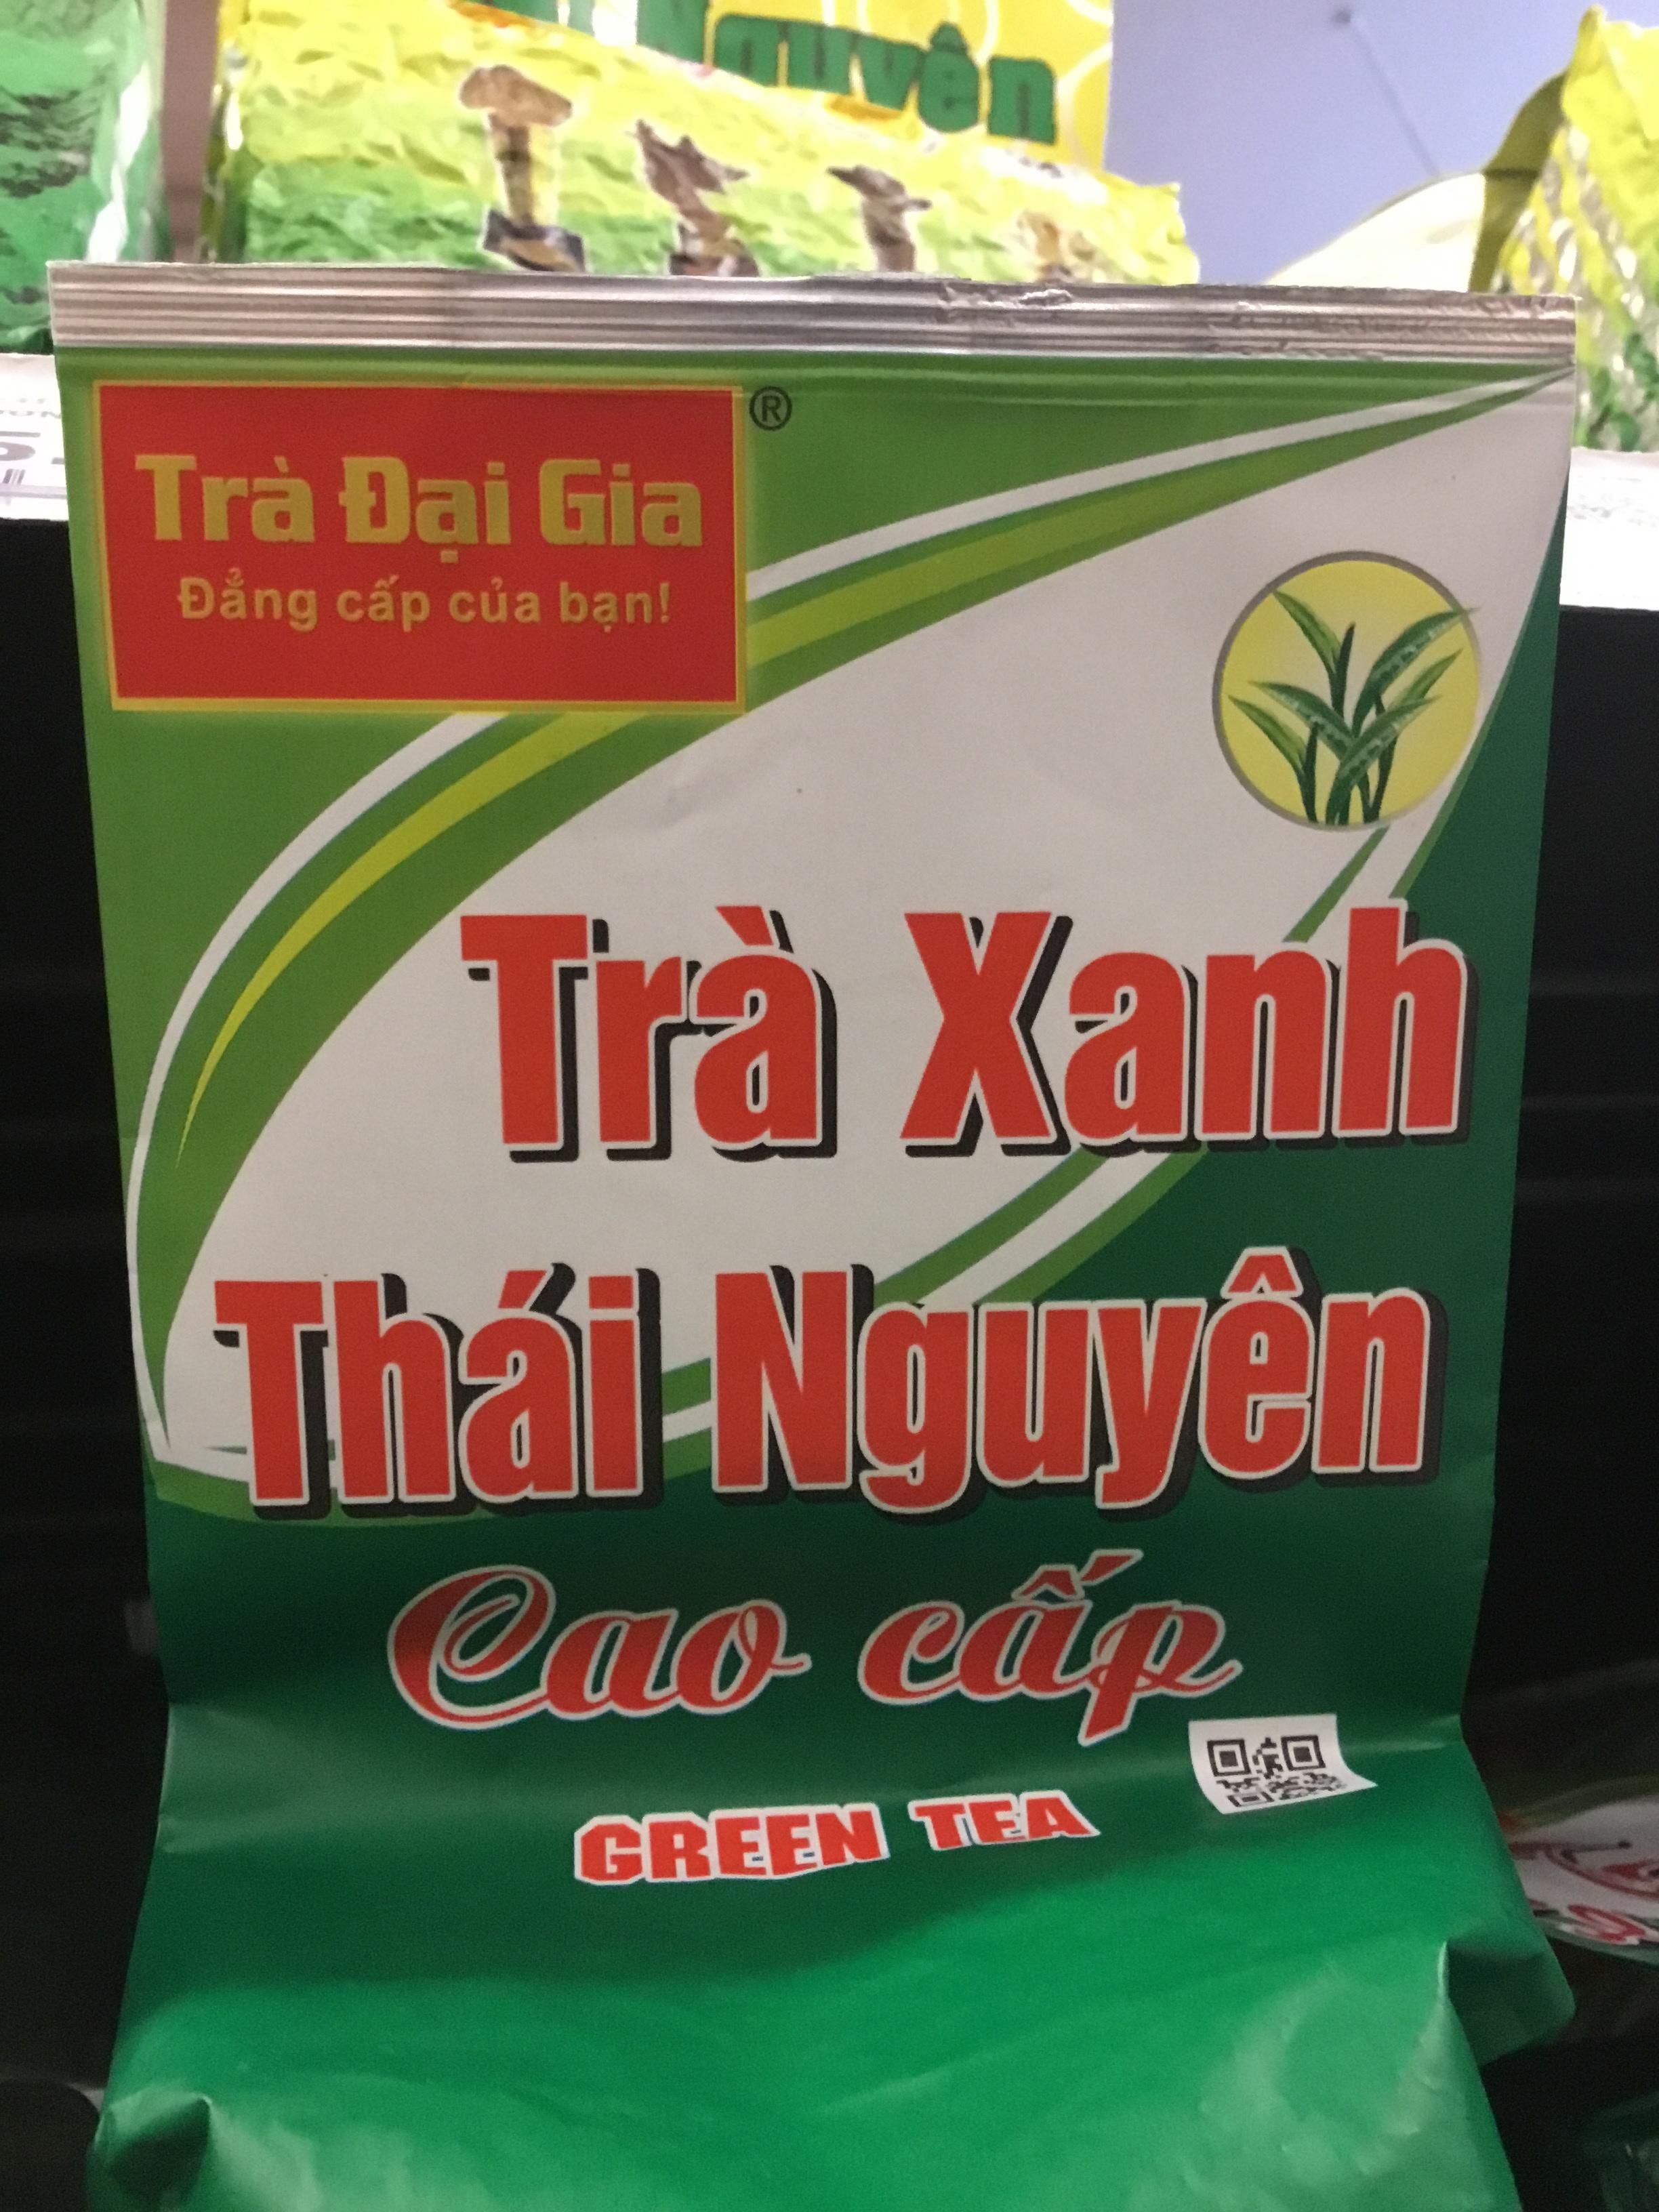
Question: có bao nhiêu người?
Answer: không có ai